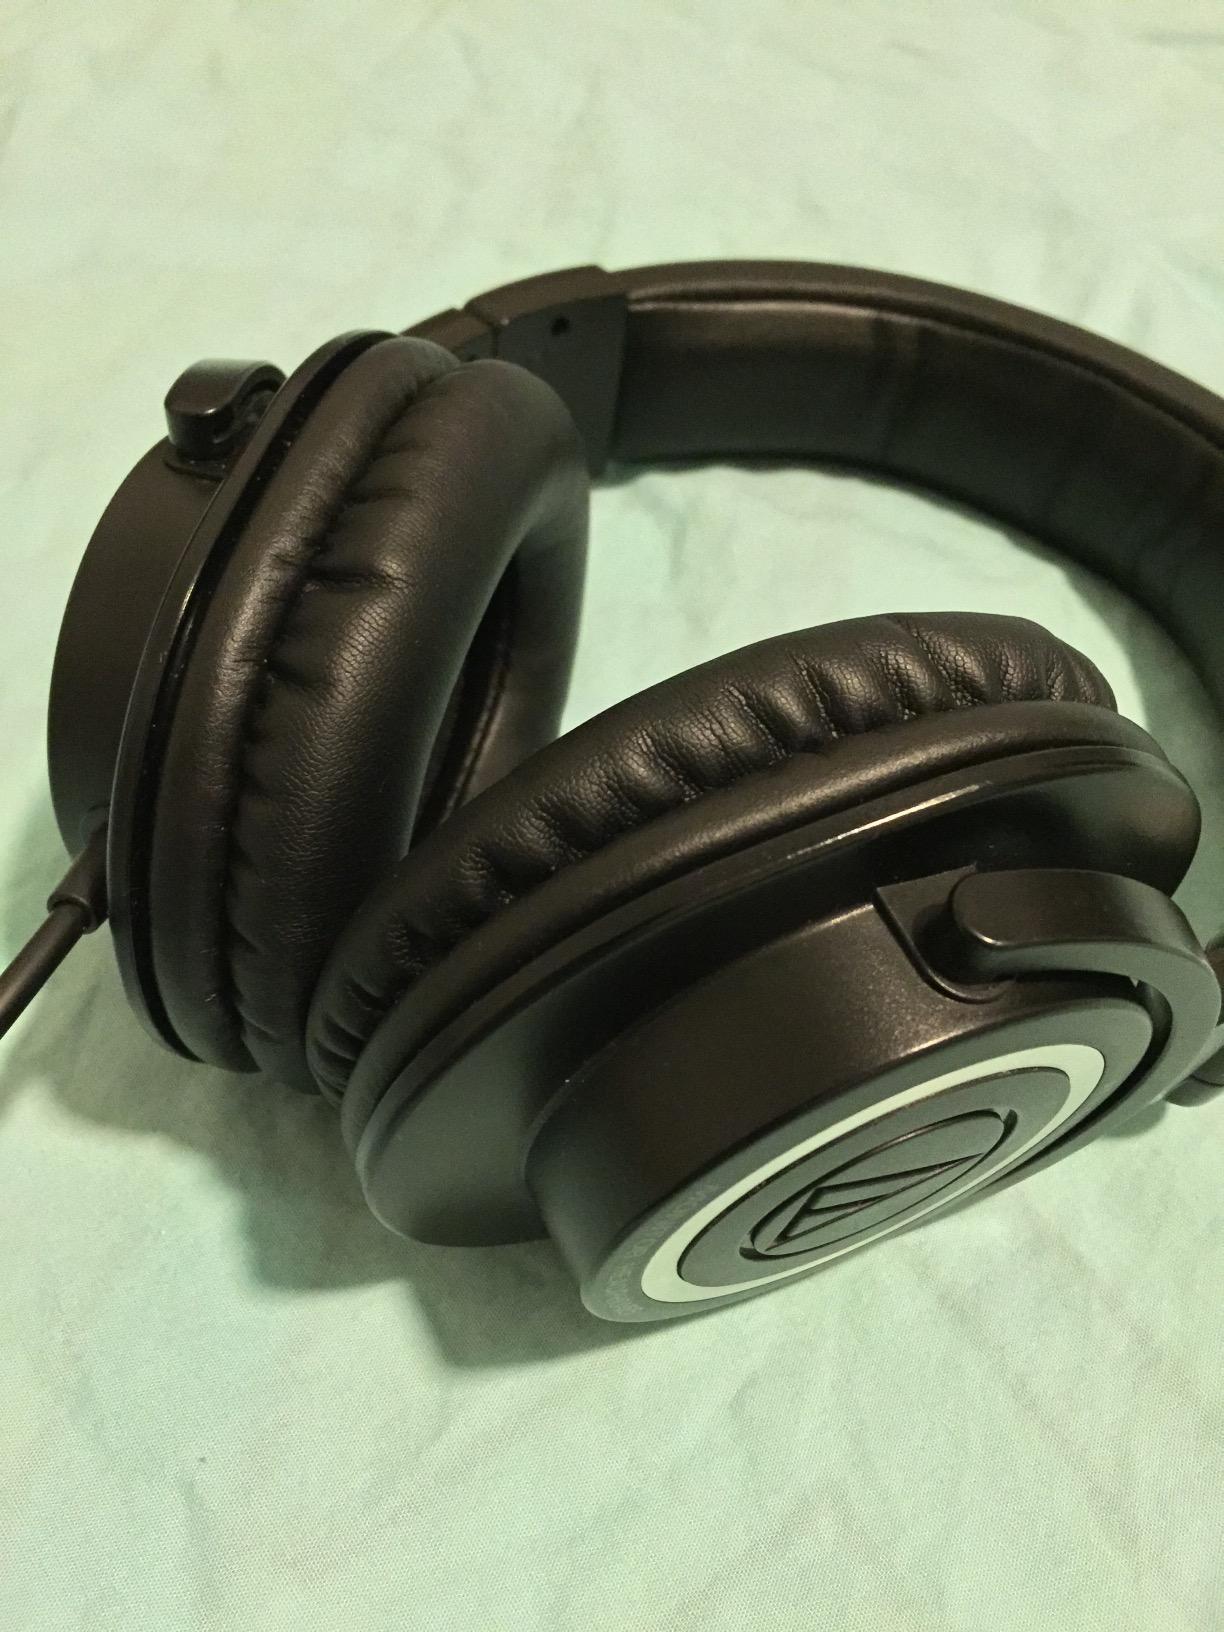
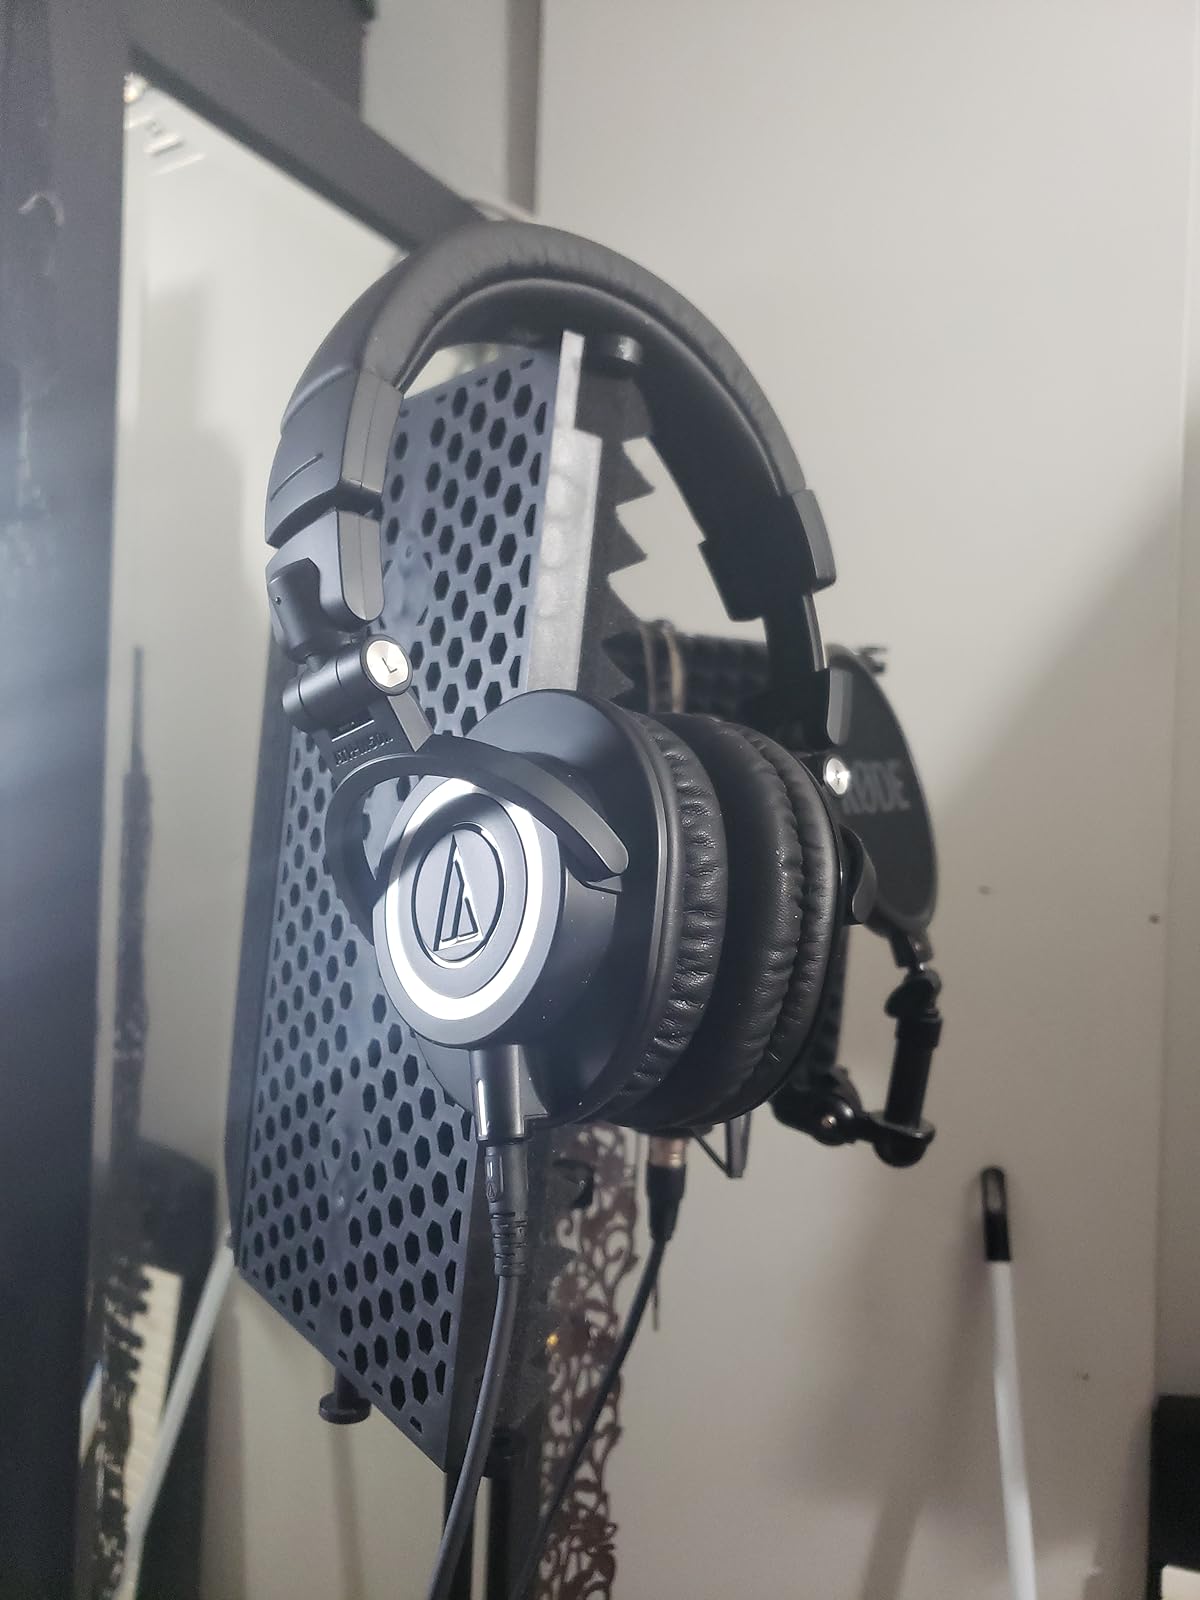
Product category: headphones
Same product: no